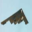
Label: airplane